Ford Australia

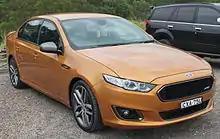
Ford Falcon (1960–2016)

The Ford Falcon was manufactured in Australia to a North American design, with the first model rolling off the production line at Ford's Broadmeadows plant on 28 June 1960. It differed little from the American design apart from conversion to right hand drive, and the Falcon soon proved unable to cope on harsh Australian roads, sparking a major effort to introduce improvements to its reliability. By the mid-1960s, the car was substantially different from its North American cousin and was offered in sedan, wagon, coupé, utility and panel van styles.